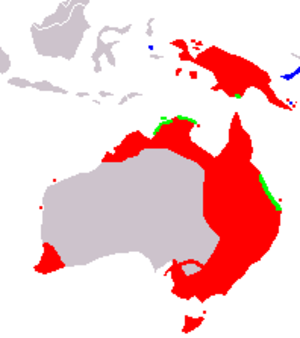
Hydromys est un genre de rongeurs de la sous-famille des Murinés.
Le rat d'eau australien ou rakali est une espèce de rongeurs de la famille des muridés endémique d'Australie.